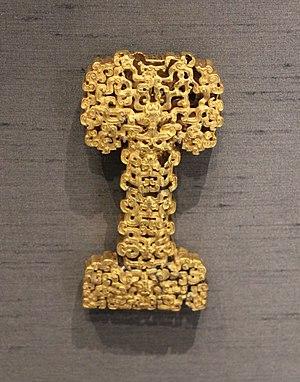
La période des Printemps et Automnes ou période Chunqiu désigne, dans l'histoire de Chine, la première partie de la dynastie des Zhou orientaux, c'est-à-dire une période allant d'environ 771 à 481/453 av. J.-C. Elle tire son nom des Annales des Printemps et Automnes, une chronique des événements survenus entre 722 et 481 av. J.-C. issue des scribes de l'État de Lu mais concernant aussi les autres États.